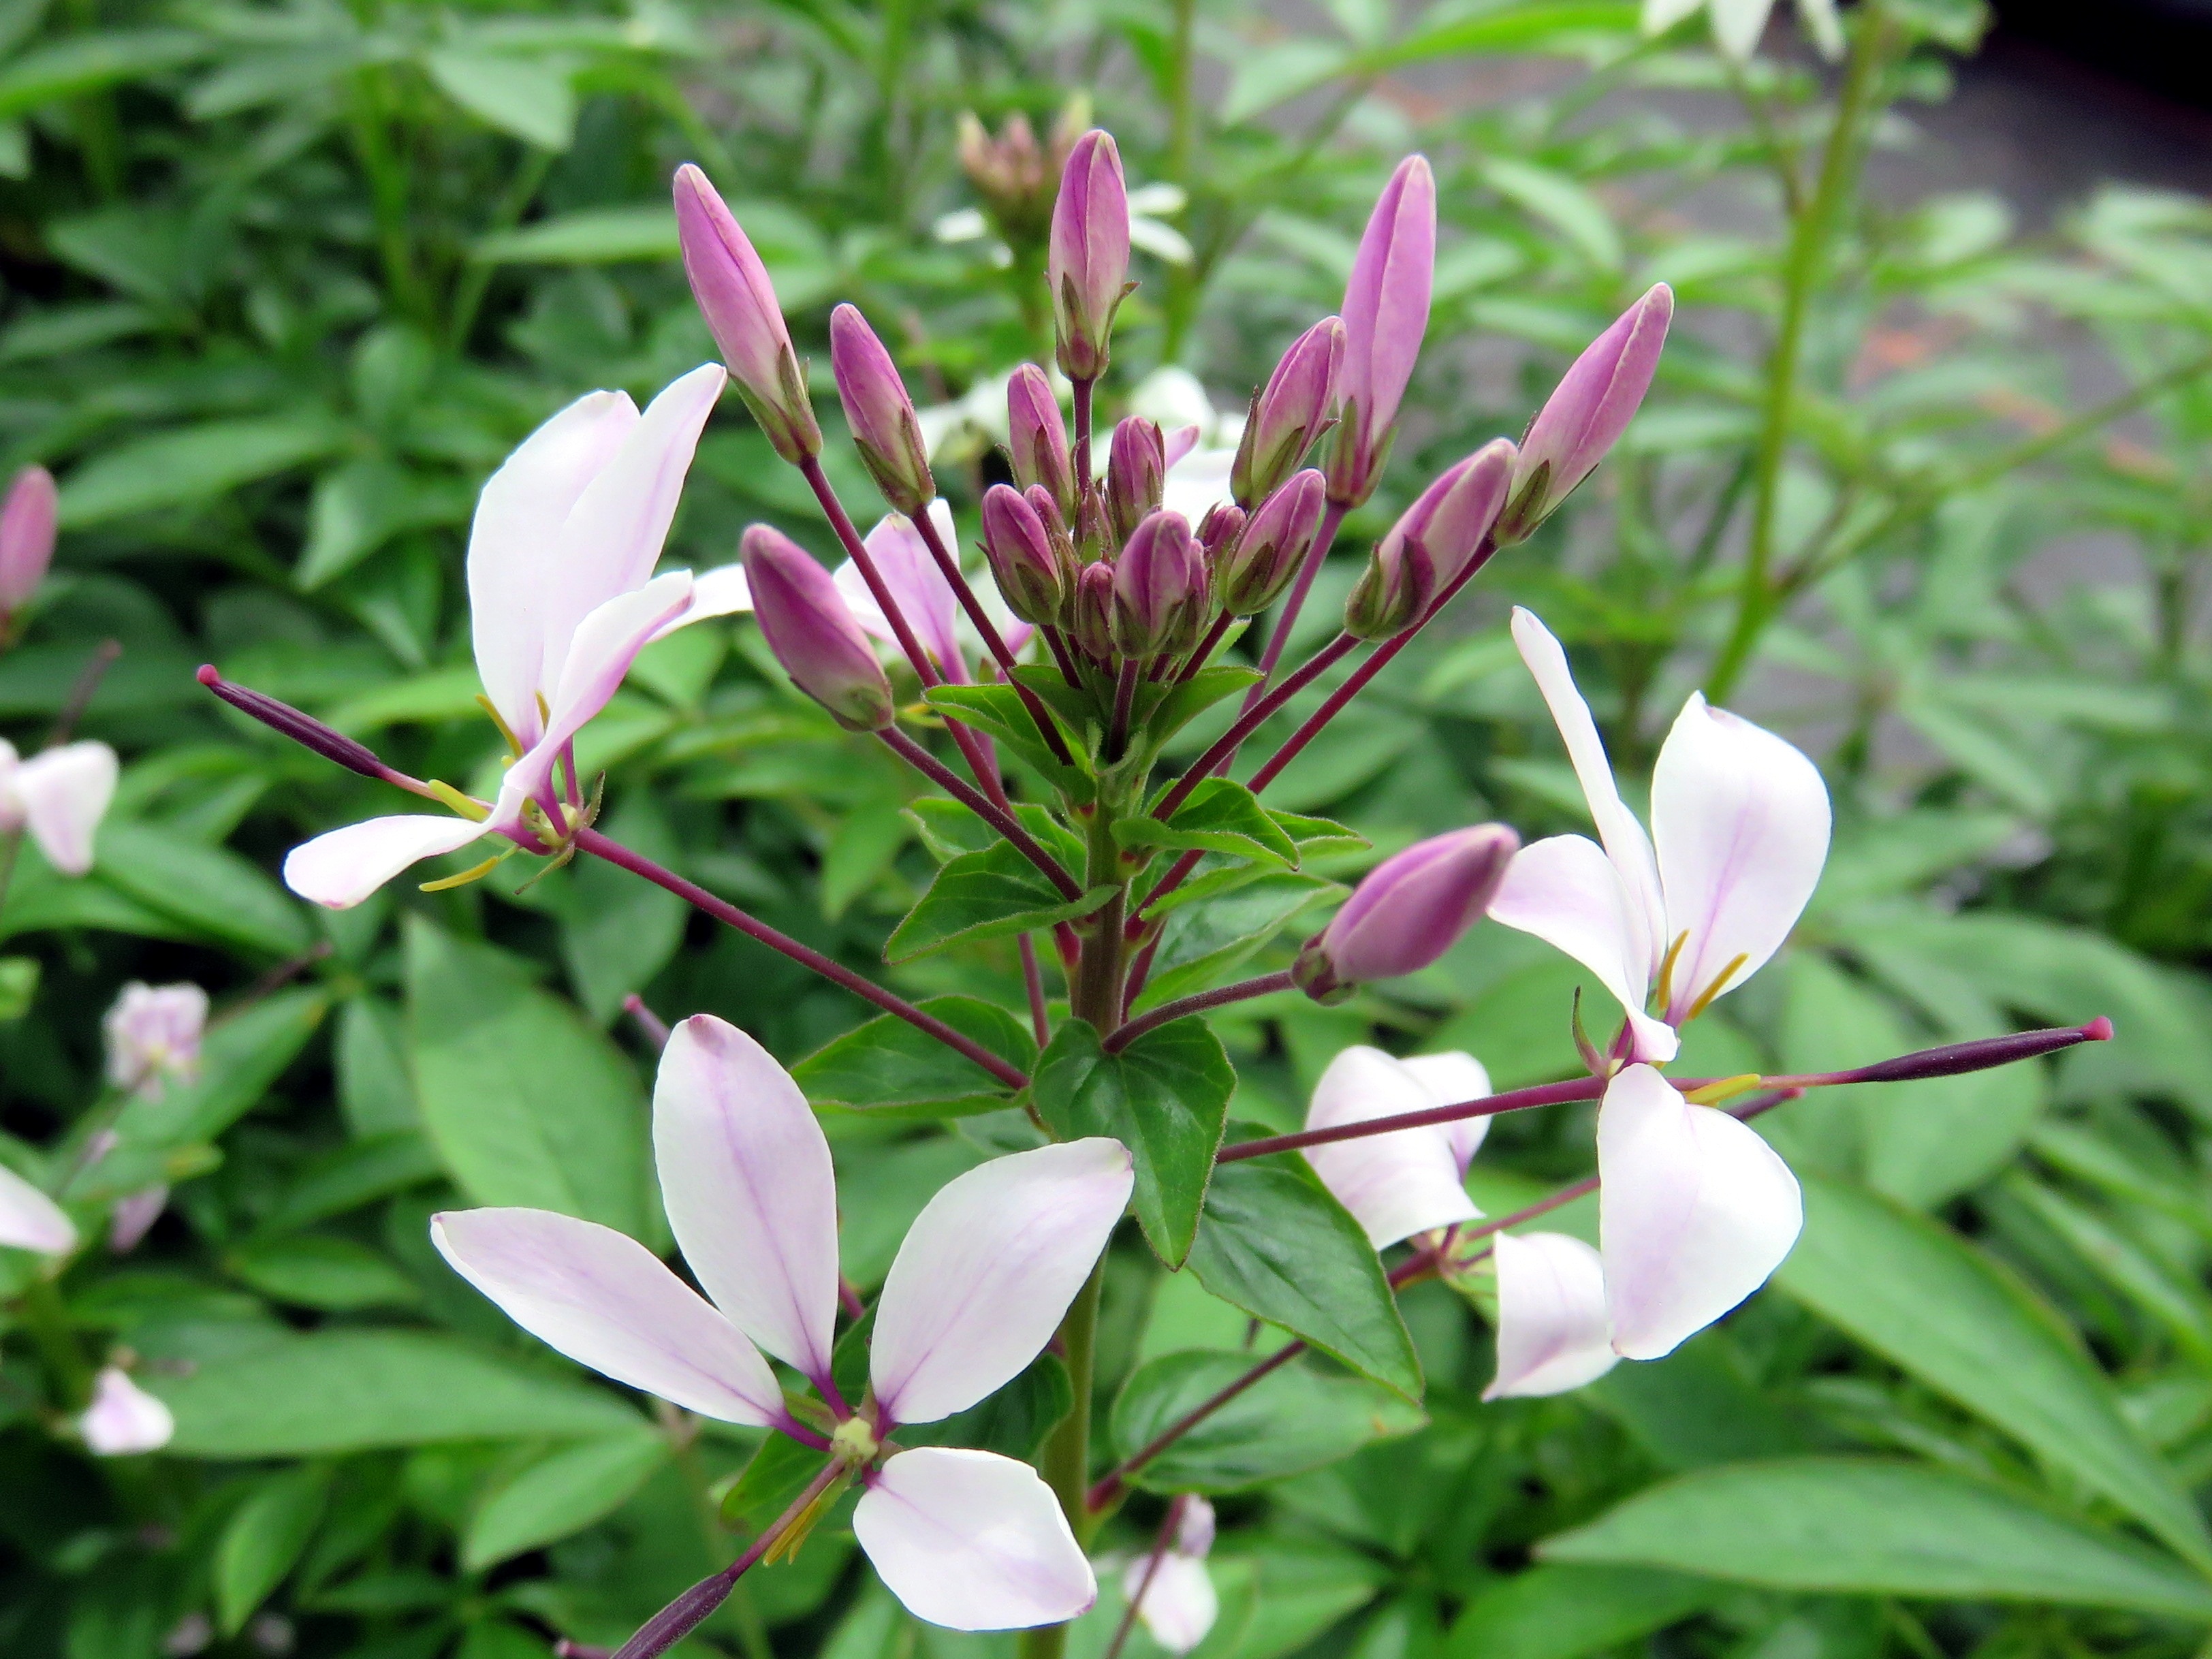
nature, blossom, plant, flower, petal, botany, flora, wildflower, shrub, cleome, flowering plant, land plant, everlasting sweet pea